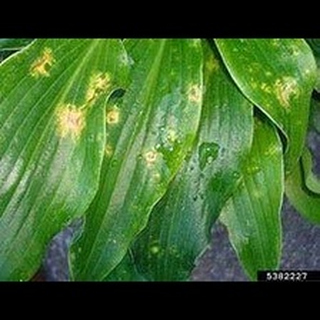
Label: wheat_common_root_rot